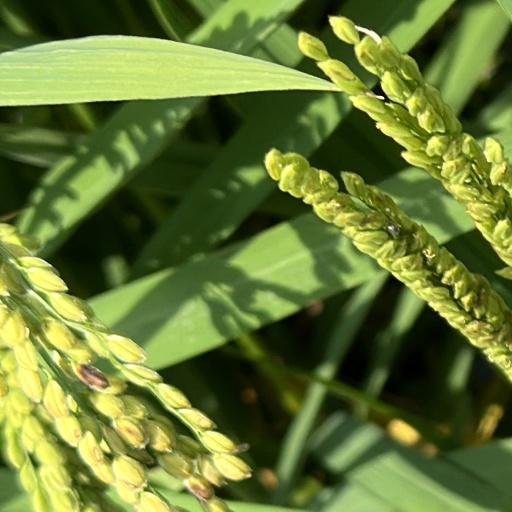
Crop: rice